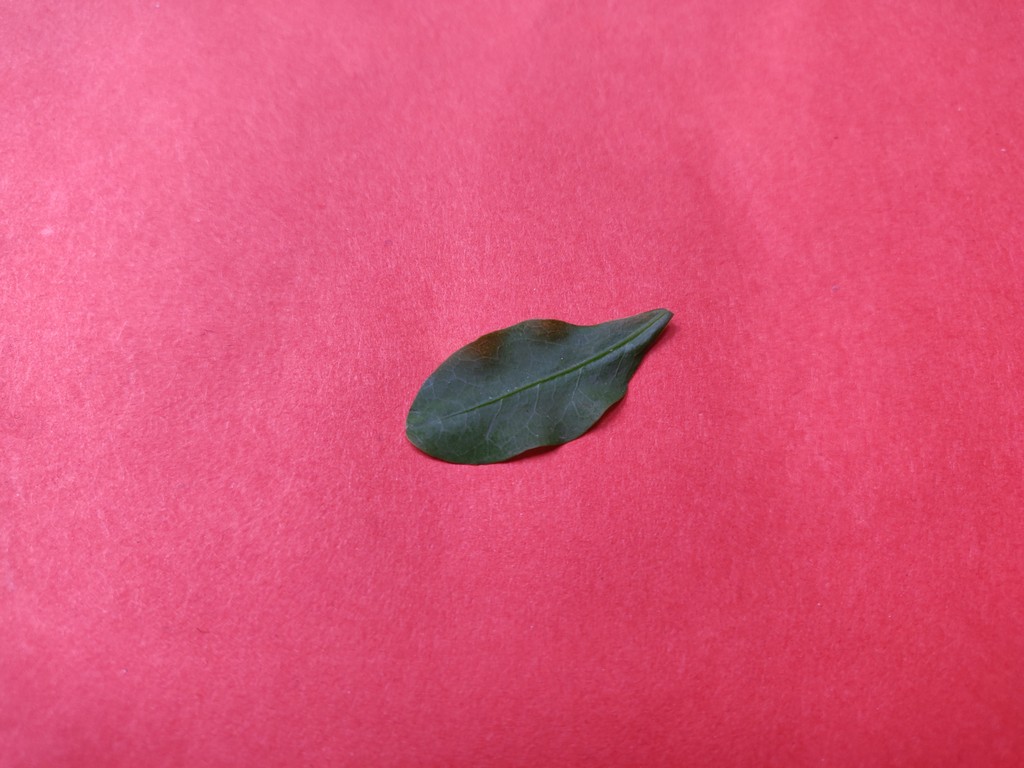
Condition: Healthy
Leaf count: single
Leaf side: front